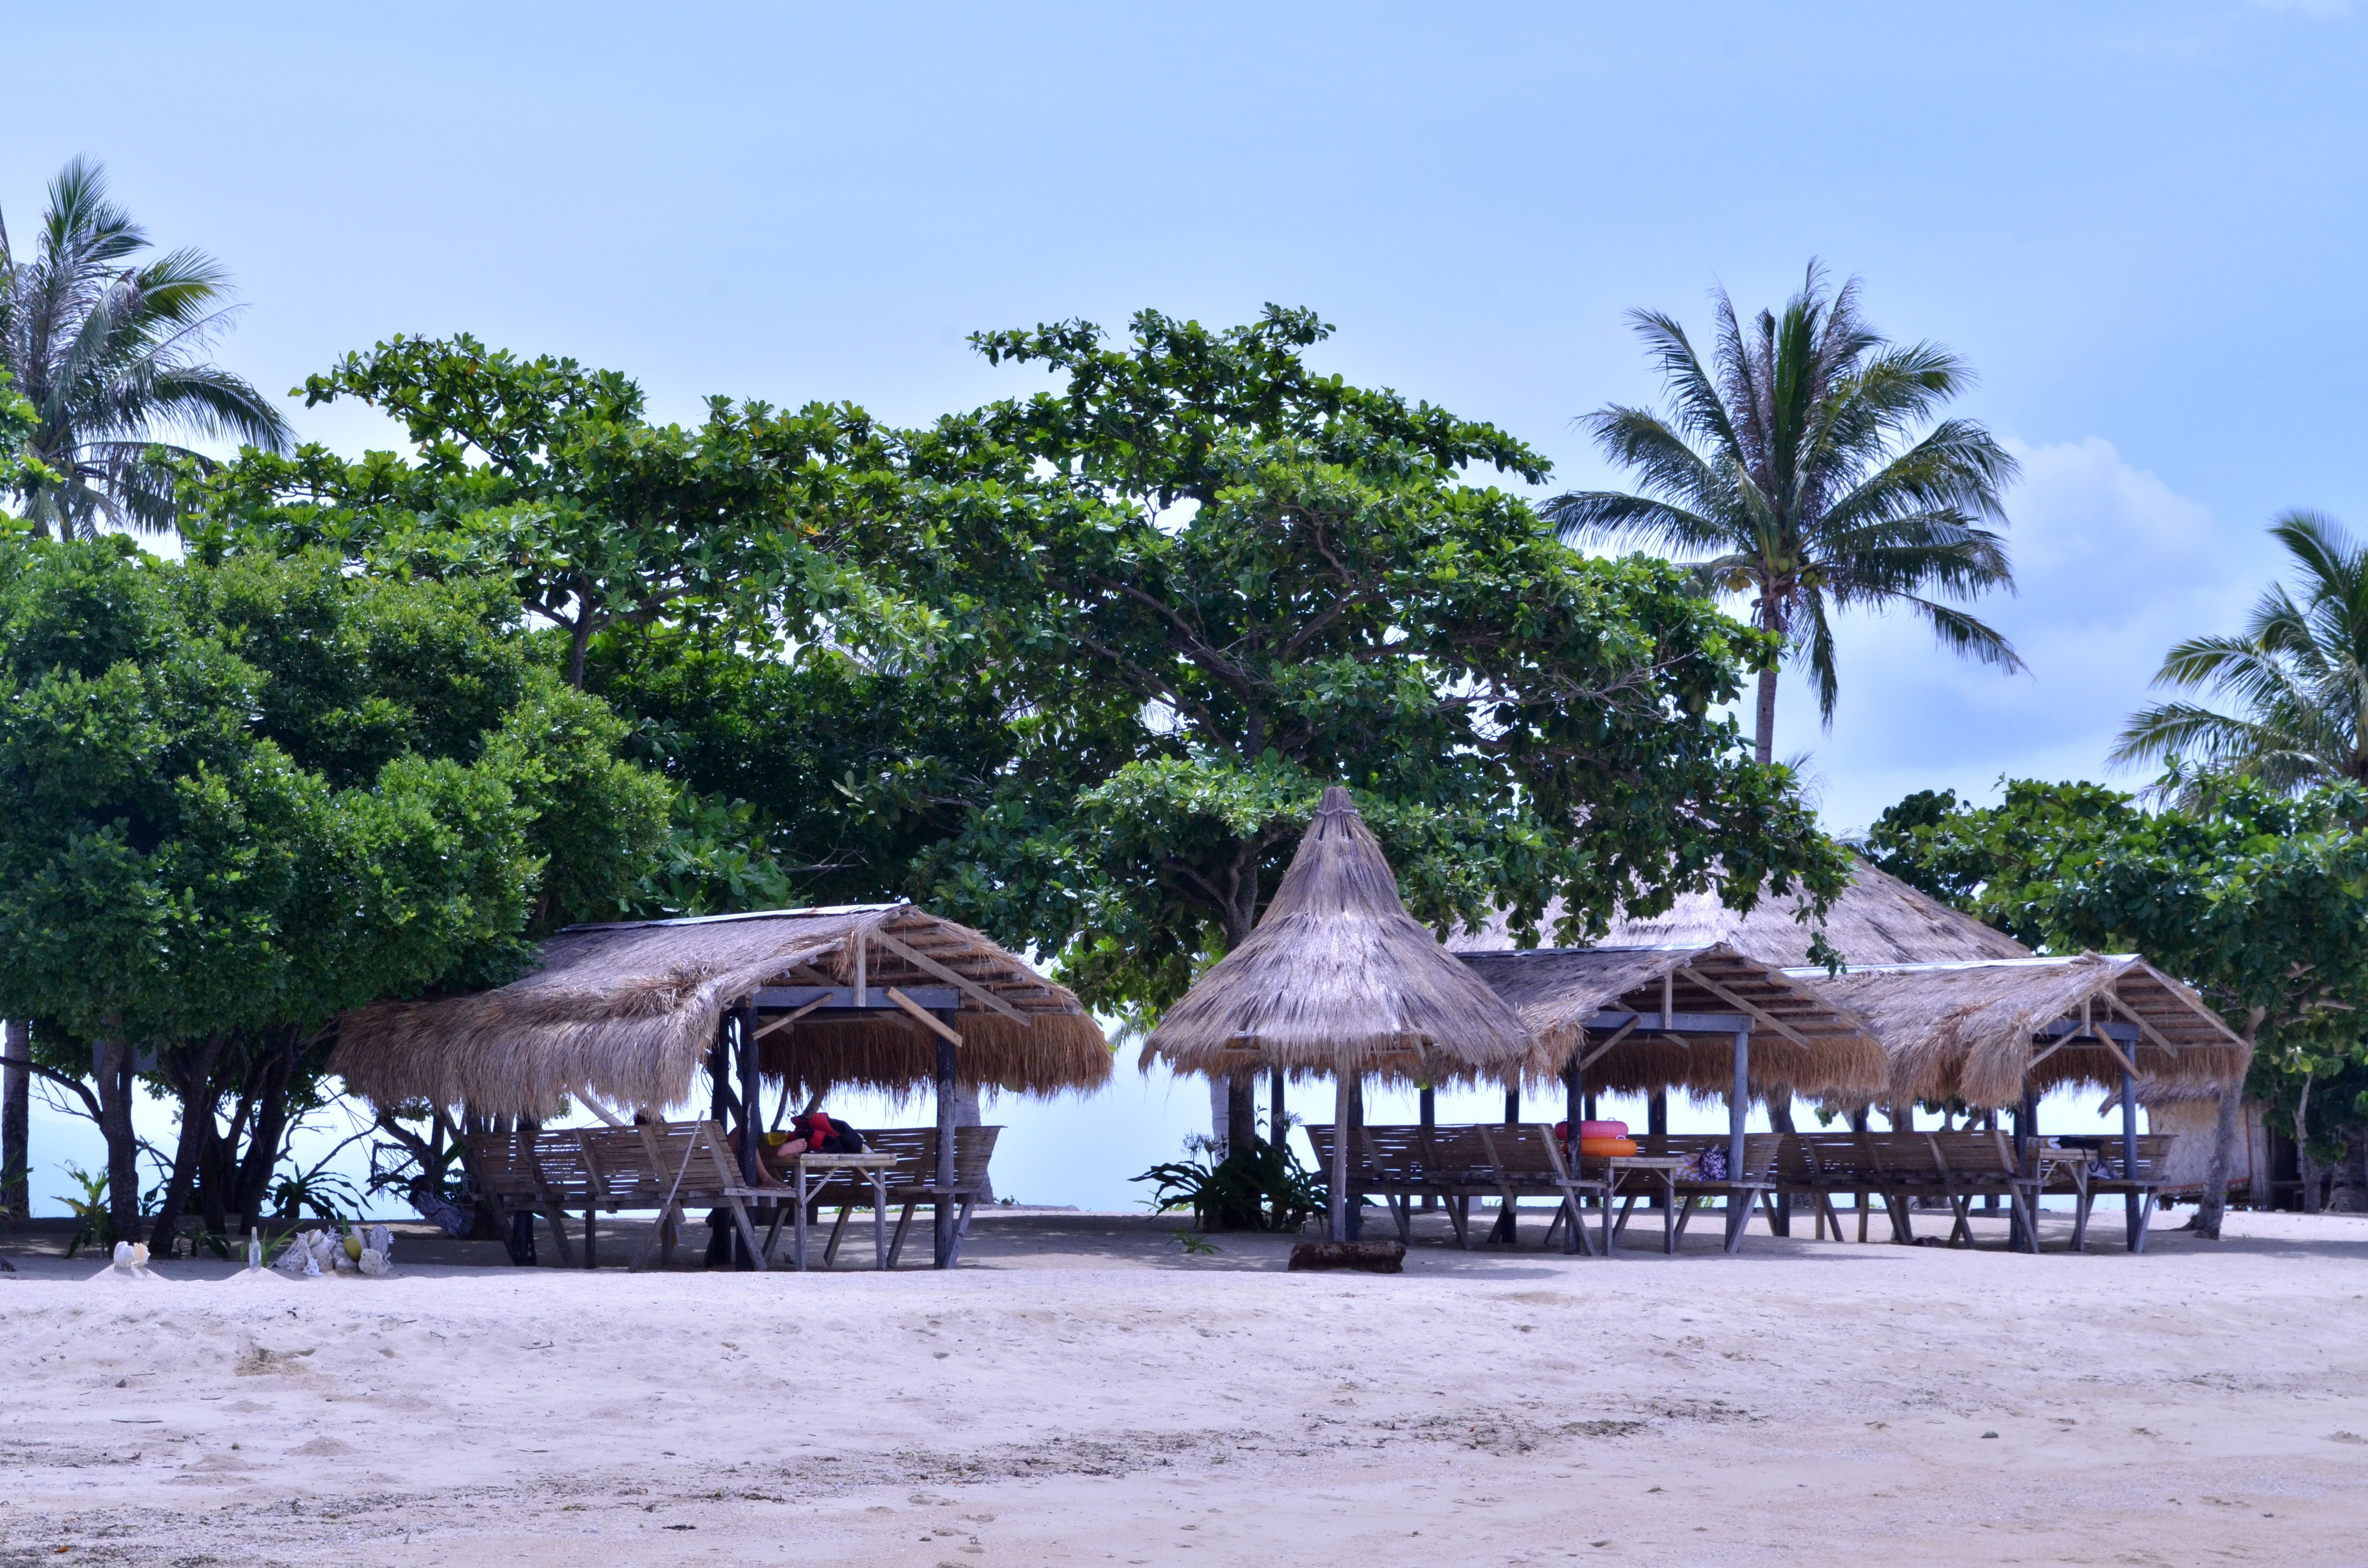
beach, restaurant, summer, vacation, travel, hut, village, romantic, tourism, resort, break, recreation area, bungalow